WWF Invasion

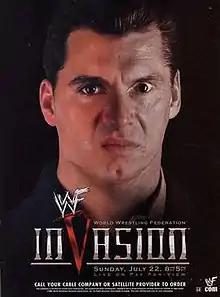
Promotional poster featuring the faces of Shane and Vince McMahon morphing together

WWF Invasion (also typeset as InVasion) was the fourth and final Fully Loaded professional wrestling pay-per-view (PPV) event produced by the World Wrestling Federation (WWF, now WWE). It took place on July 22, 2001, at the Gund Arena in Cleveland, Ohio. Although this event was promoted as "Fully Loaded", as it was advertised at the King of the Ring event, which immediately preceded Invasion, the Fully Loaded event was then renamed to Invasion in May. Invasion was the first pay-per-view to feature the ongoing Invasion storyline, which featured wrestlers from the WWF taking on The Coalition, a combined force of wrestlers from World Championship Wrestling (WCW) and Extreme Championship Wrestling (ECW), later known as The Alliance. The event featured WWF wrestlers facing WCW and ECW wrestlers.